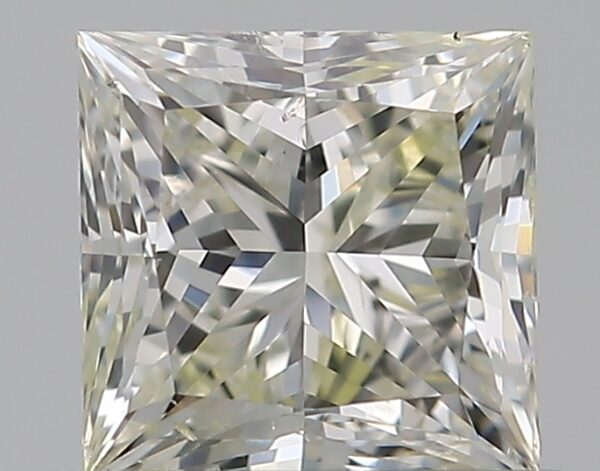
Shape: princess
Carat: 0.51
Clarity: SI2
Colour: K
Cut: VG
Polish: EX
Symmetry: VG
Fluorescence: N
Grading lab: GIA
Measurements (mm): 4.28 x 4.23 x 3.12